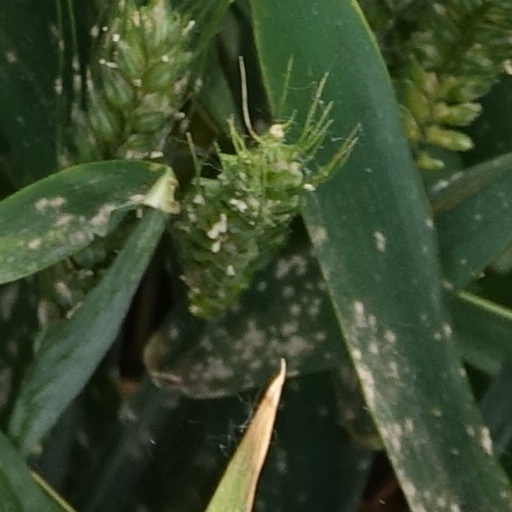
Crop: wheat